Answer in natural language. Considering the relative positions, where is black colour countertop lx with respect to Window? Choose between the following options: right or left
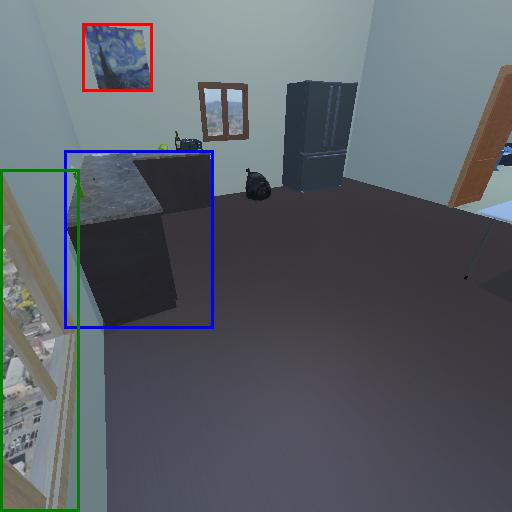
<answer>left</answer>